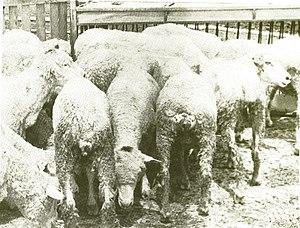
Fig. 1. Wohlfahrtiose vulvaire des ovines
La wohlfahrtiose est une parasitose provoquée par les diptères du genre Wohlfahrtia, de la famille des Sarcophagidae. De nombreuses espèces produisent des myiases, spécifiques ou non, aux animaux et aux hommes.